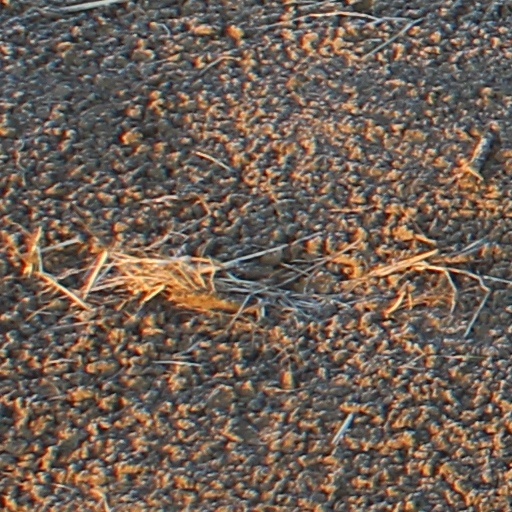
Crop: wheat